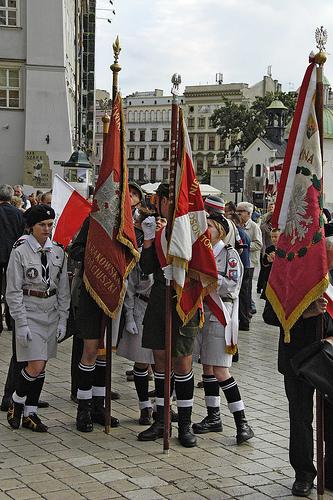
Weather: rain or strom